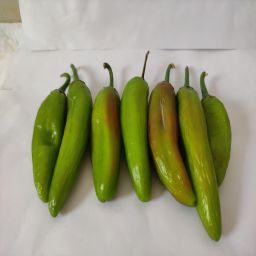
Crop: New Mexico Green Chile
Quality: Ripe